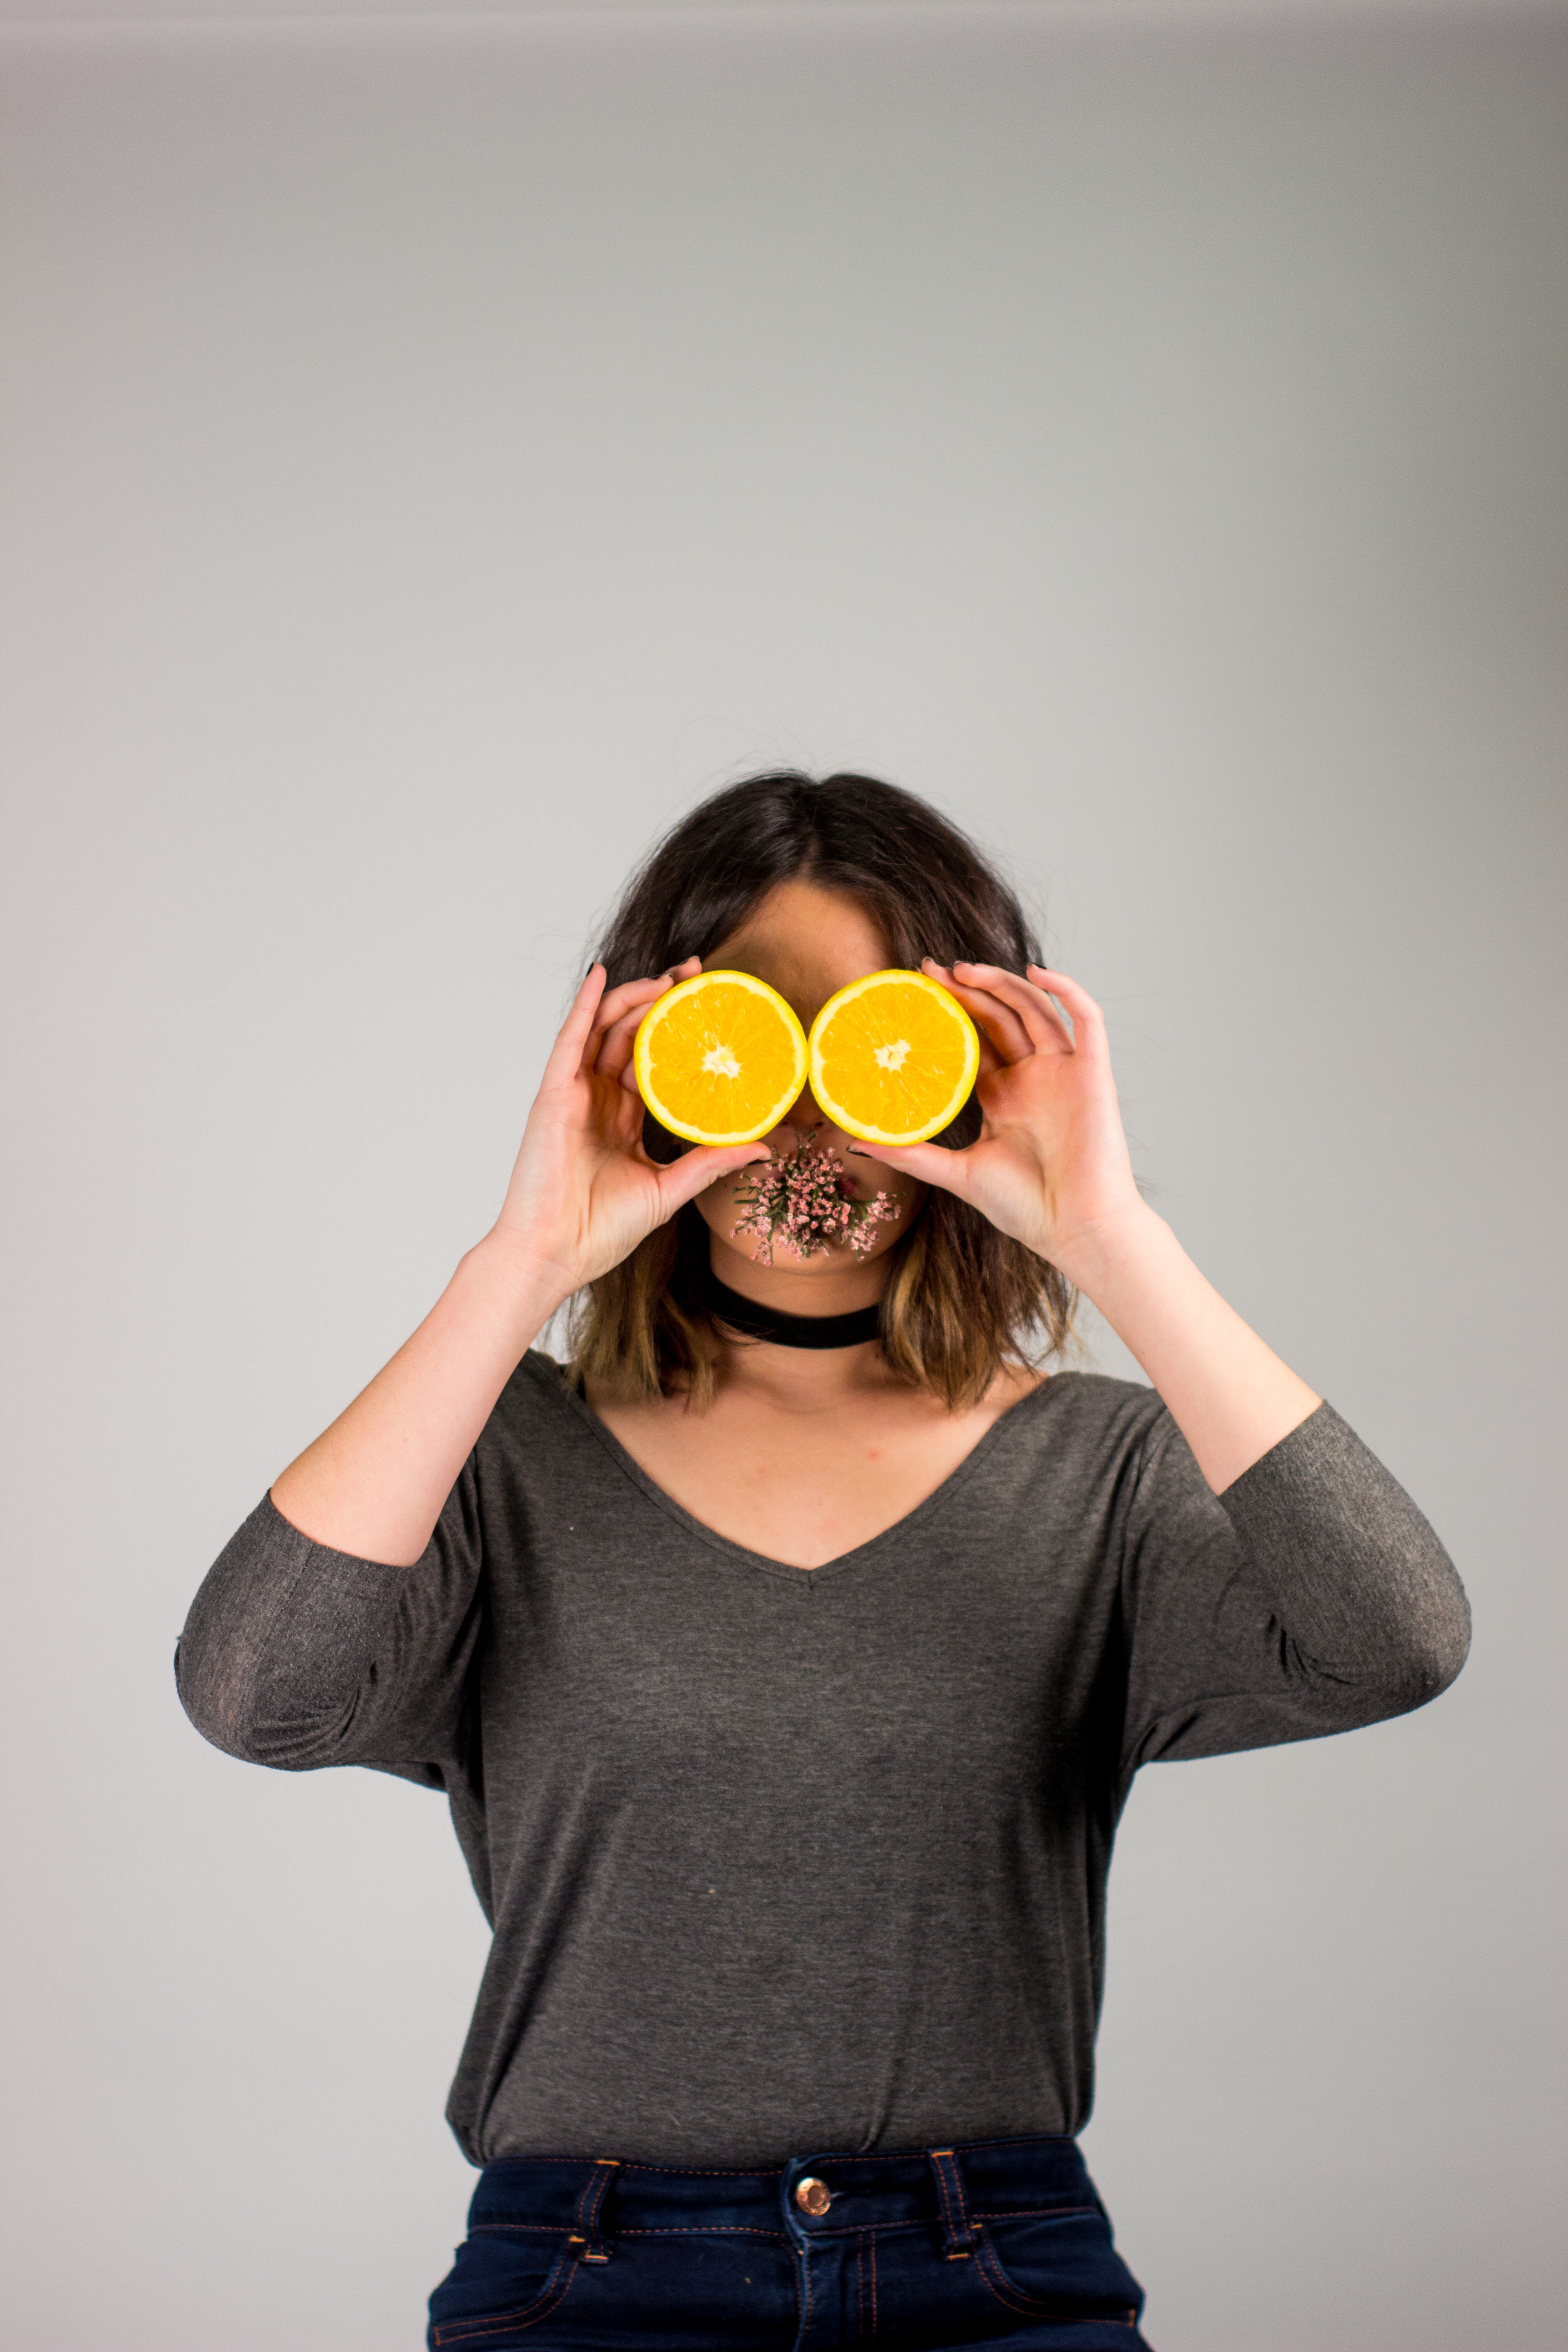
hair, photography, fashion, clothing, black, yellow, hairstyle, cool, sunglasses, glasses, moustache, eyewear, photo shoot, t shirt, vision care